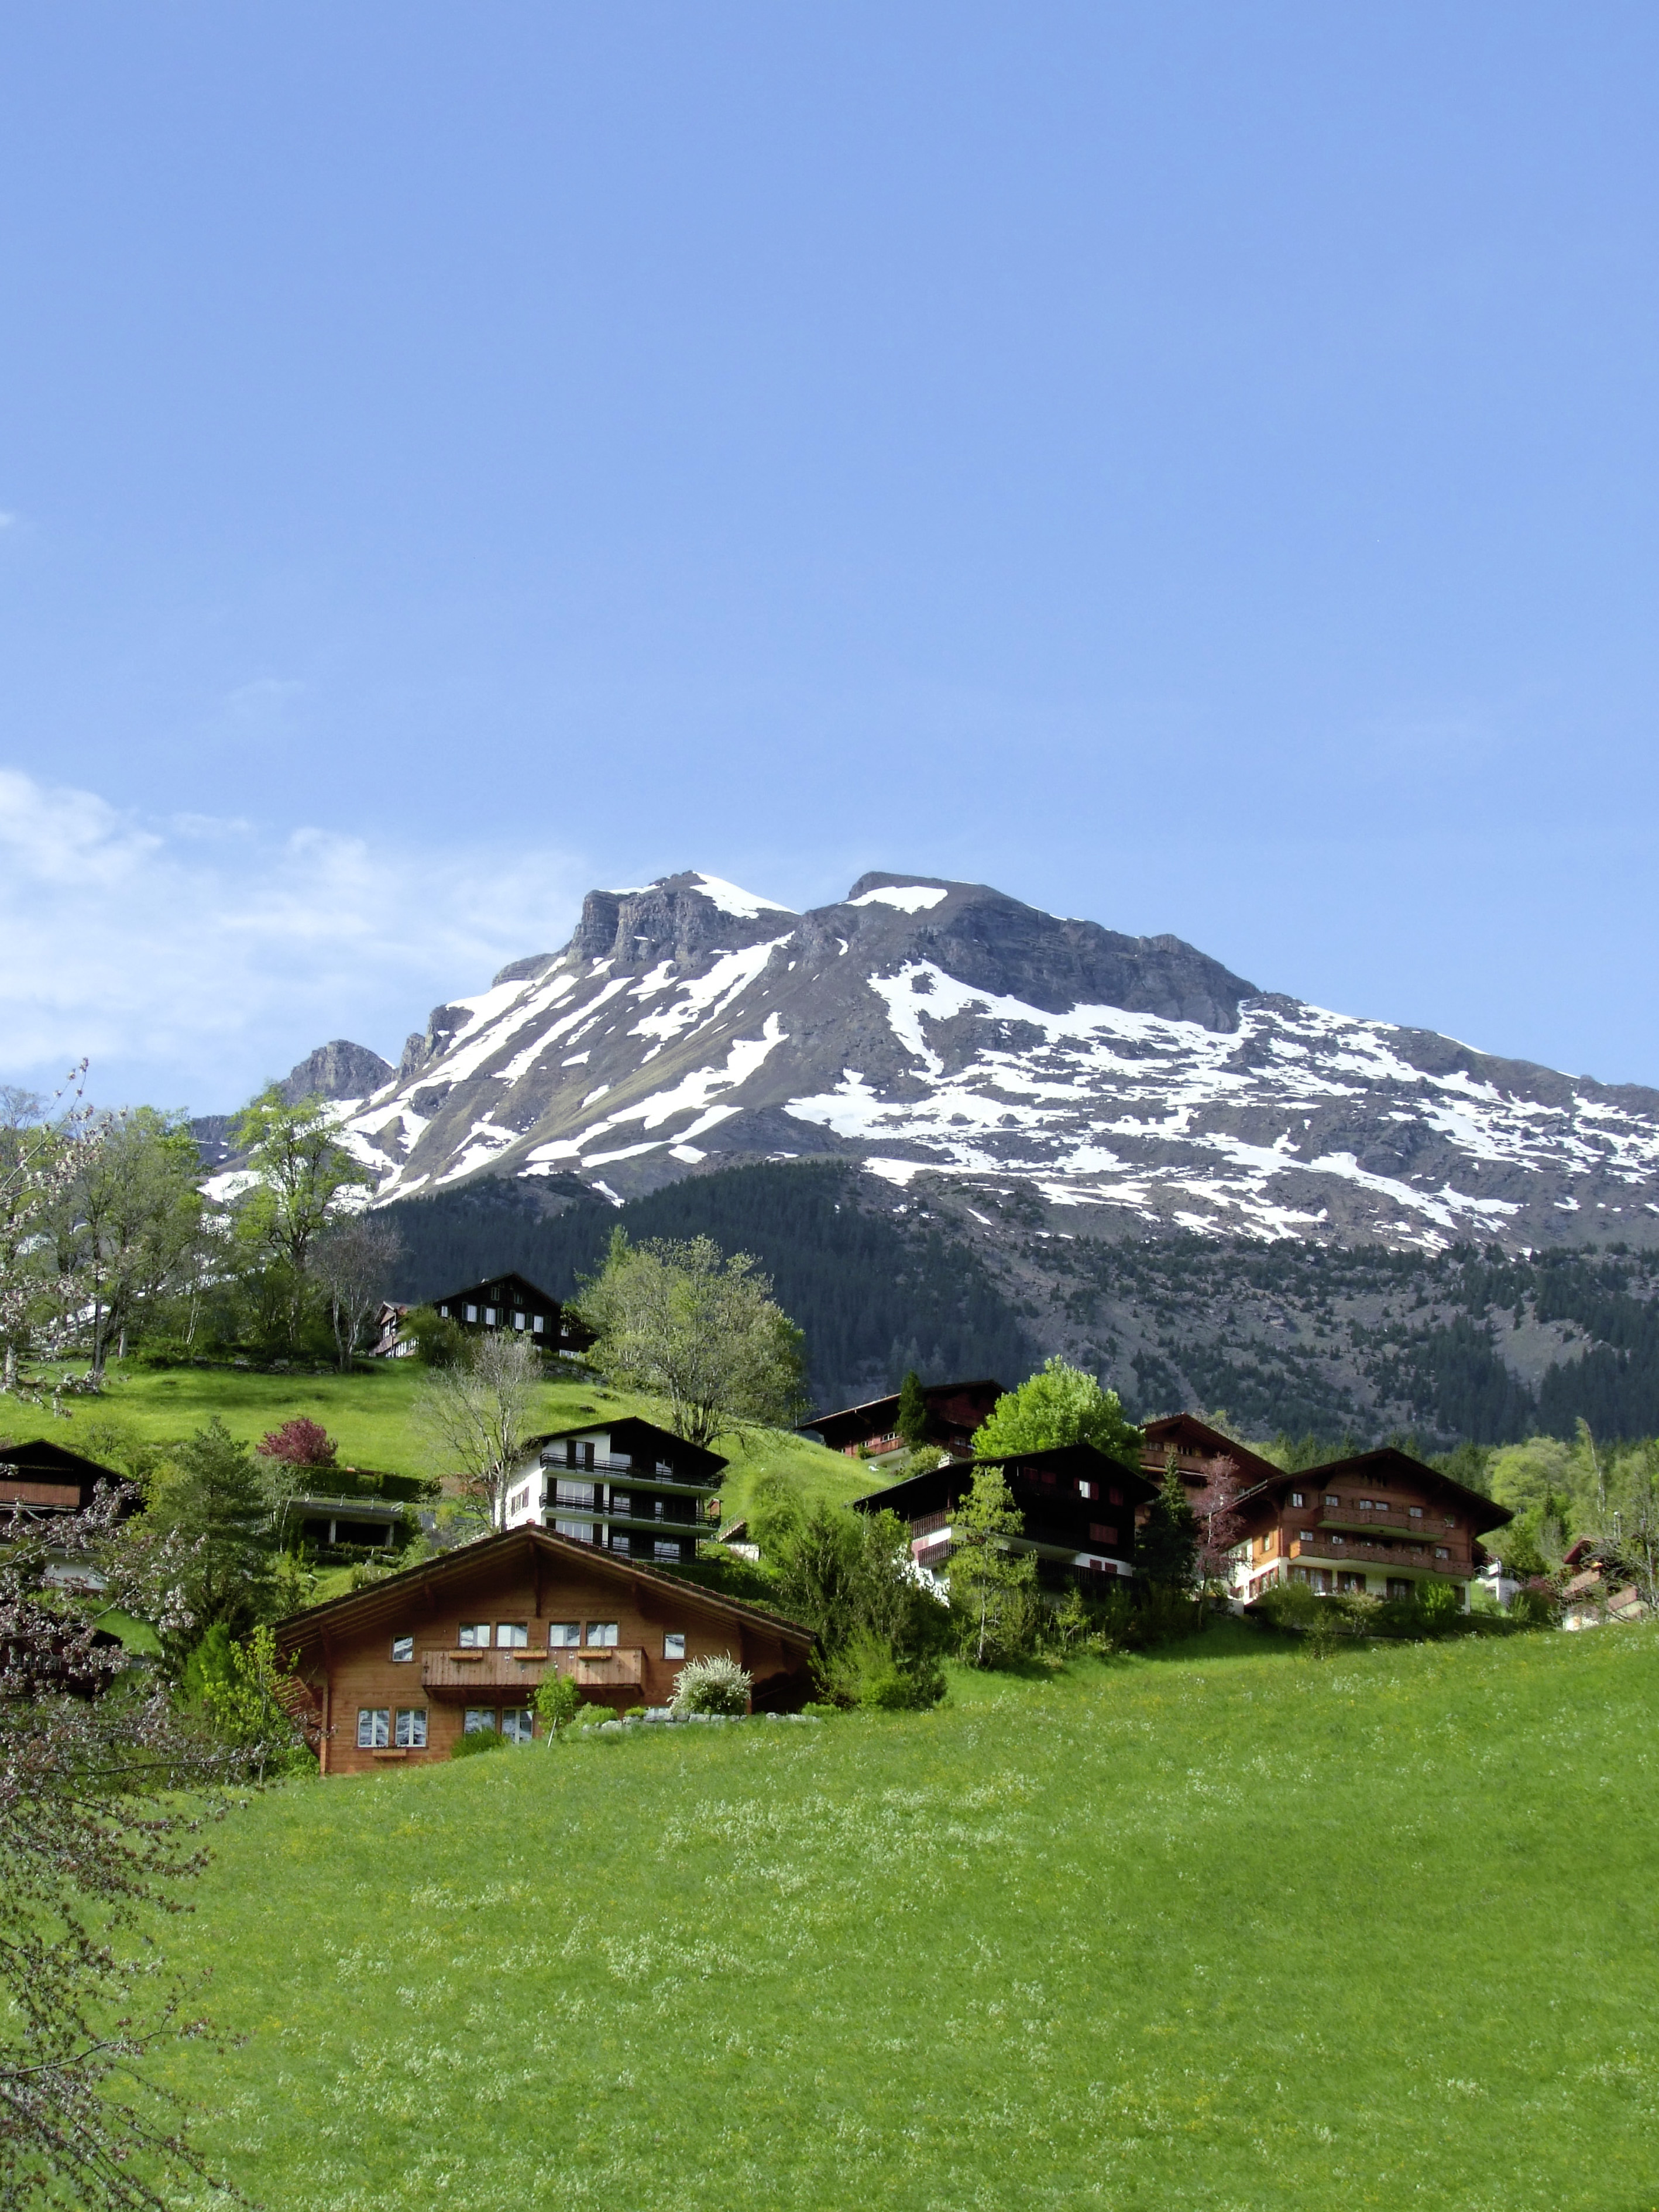
snowy, rocks, clouds, sky, mountain, tour, mountaineering, hiking, excursion, fresh air, alps, switzerland, mountainous landforms, mountain range, highland, hill station, natural landscape, hill, grass, mount scenery, wilderness, mountain village, grassland, meadow, ridge, rural area, fell, pasture, massif, tree, landscape, village, summit, national park, valley, terrain, tourism